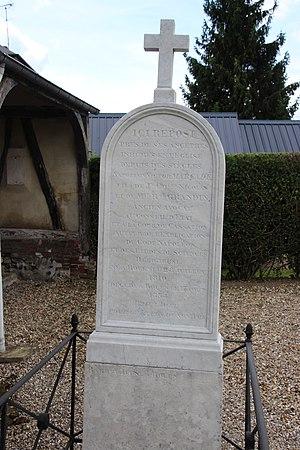
tombe de Napoléon Victor Marcadé à Saint-Germain-des-Essourts
Napoléon Victor Marcadé est un juriste français.